History of Oklahoma

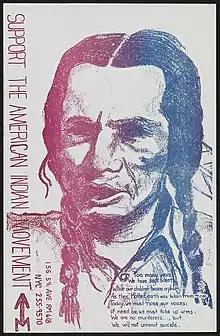

The Great Depression lasted from 1929 to the late 1930s. Times were especially hard in 1930–33, as the prices of oil and farm products plunged, while debts remained high. Many banks and businesses went bankrupt. The Depression was made much worse for parts of the state by the Dust Bowl conditions. Farmers were hit the hardest and many relocated to the cities and established poor communities known as Hoovervilles. It also initiated a mass migration to California of "Okies" (to use the disparaging term common in California) in search of a better life, an image that would be popularized in American culture by John Steinbeck's novel, "The Grapes of Wrath". The book, with photographs by Dorothea Lange, and songs of Woody Guthrie tales of woe from the era. The negative images of the "Okie" as a sort of rootless migrant laborer living in a near-animal state of scrounging for food greatly offended many Oklahomans. These works often mix the experiences of former sharecroppers of the western American South with those of the Exodusters fleeing the fierce dust storms of the High Plains. Although they primarily feature the extremely destitute, the majority of the people, both staying in and fleeing from Oklahoma, suffered poverty in the Depression years. "Grapes of Wrath" was a powerful but simplistic view of the complex conditions in rural Oklahoma, and fails to mention that the great majority of people remained in Oklahoma.